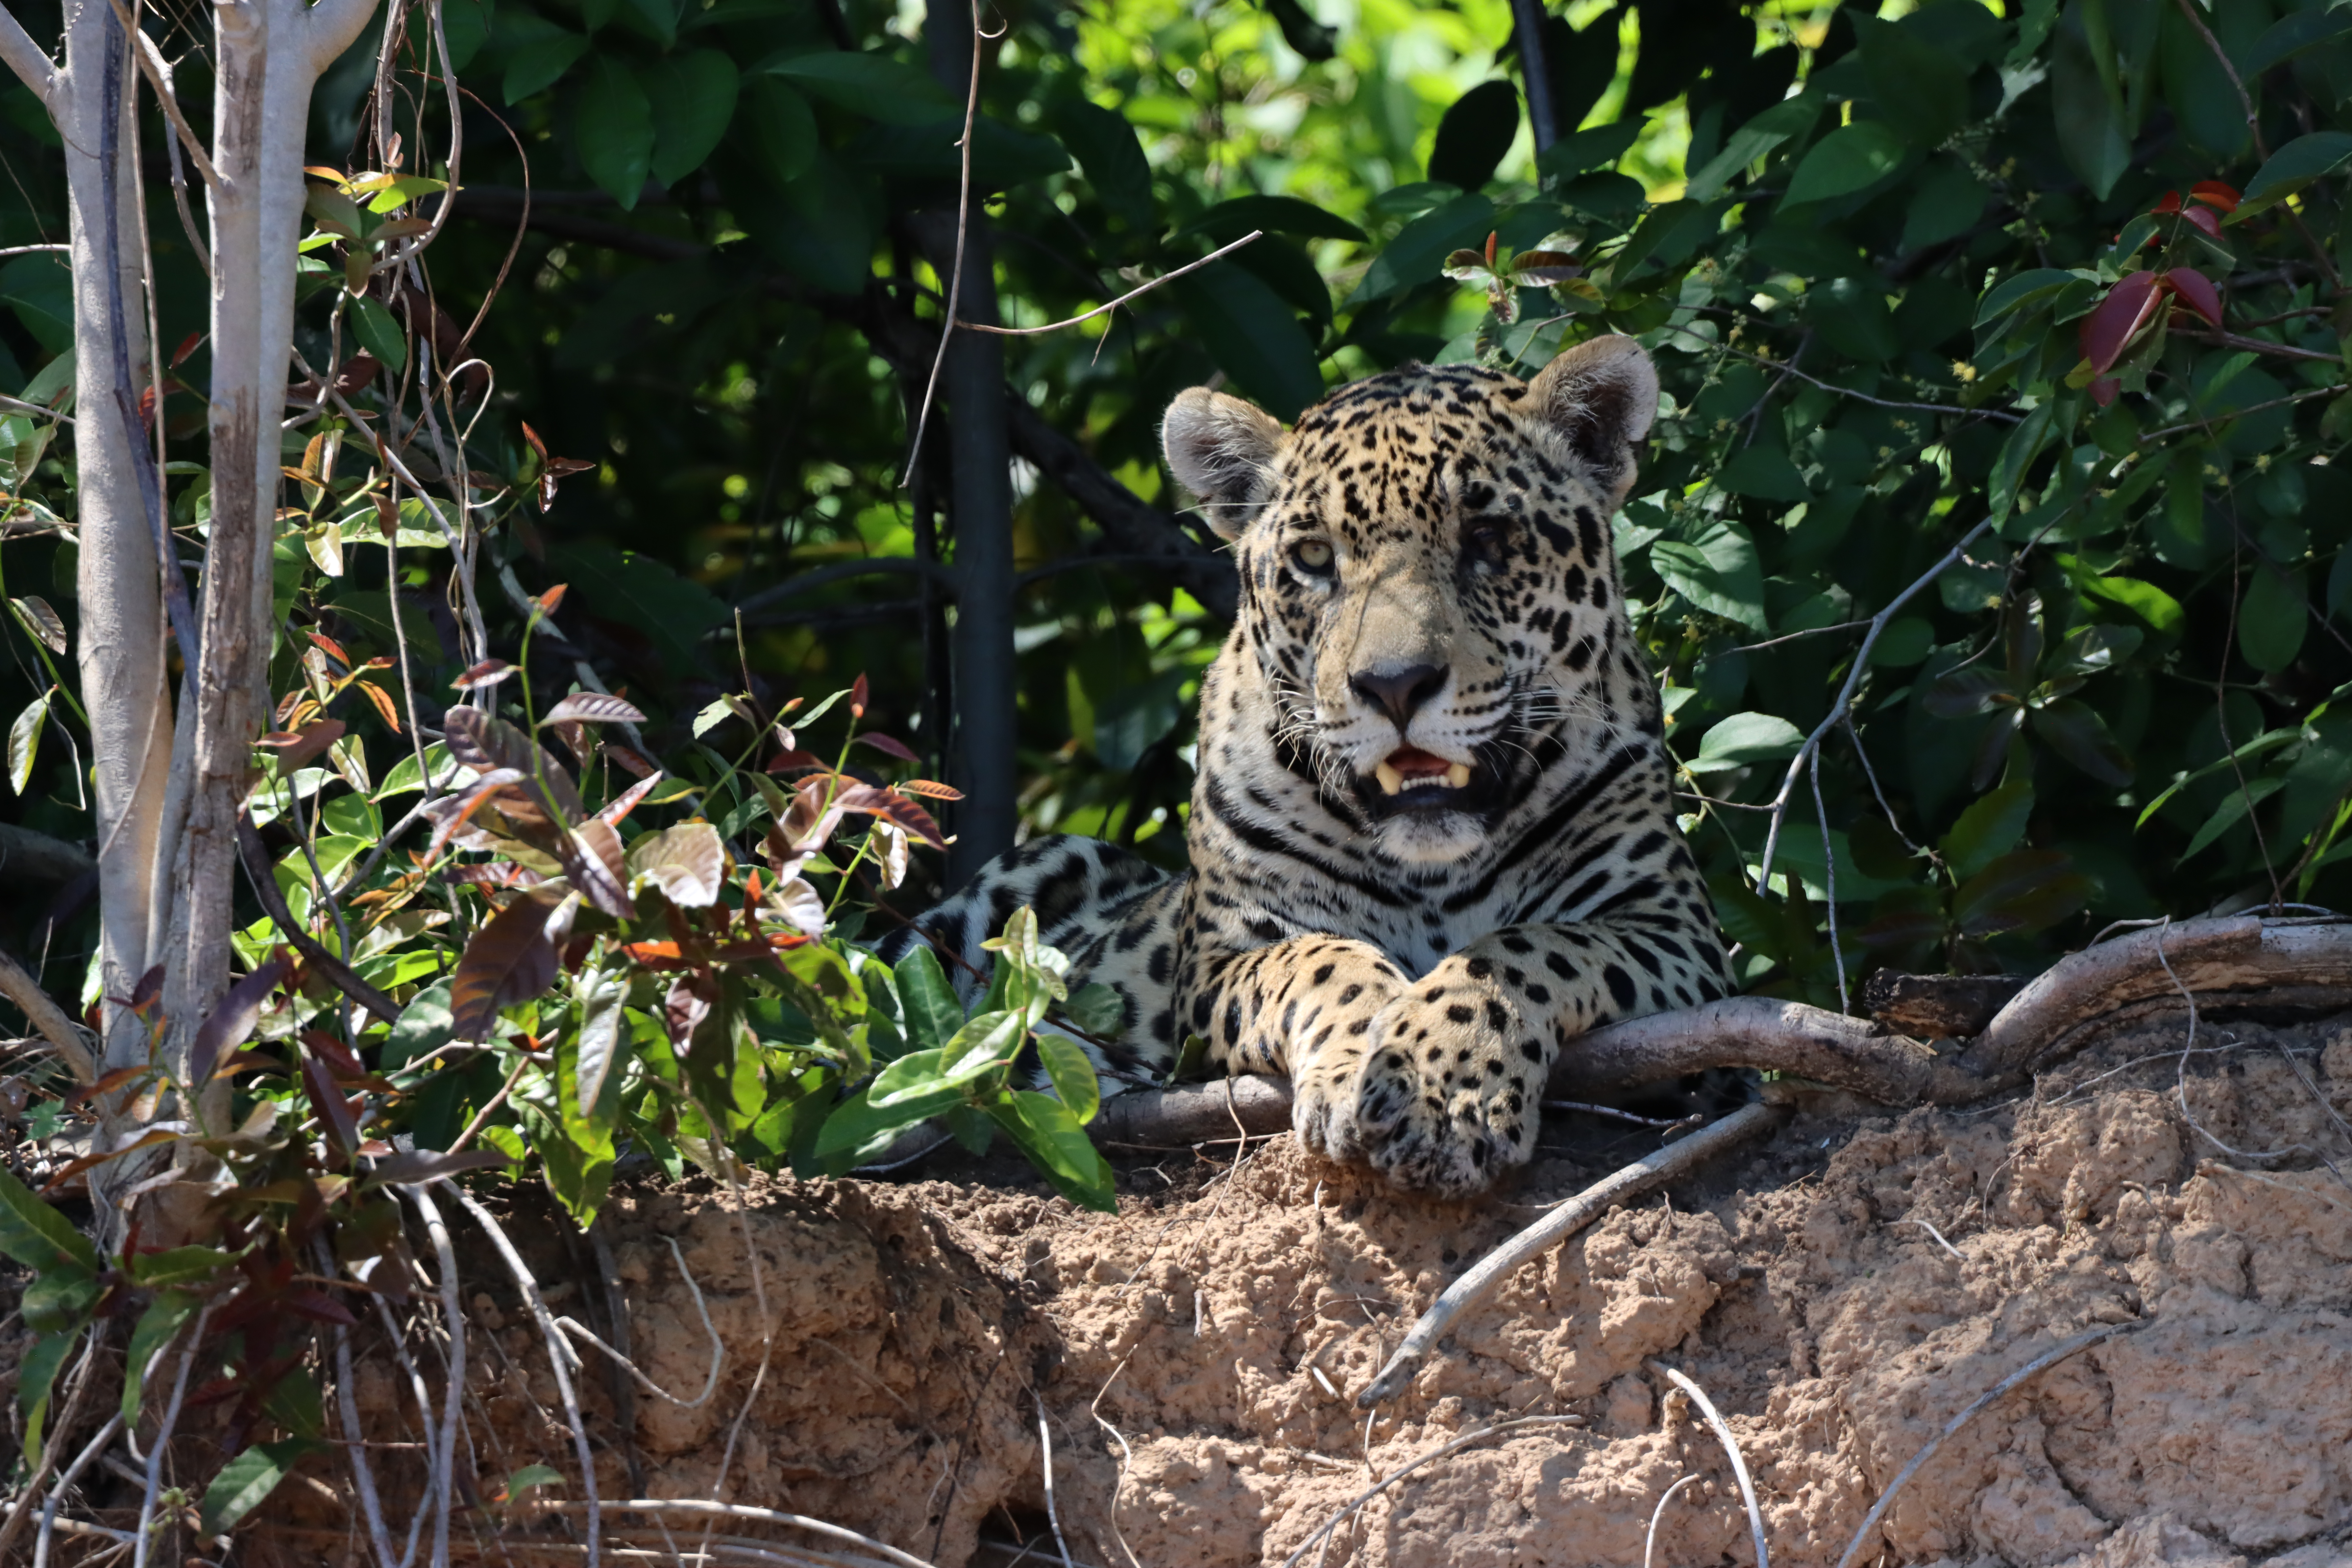
Jaguar: Lua